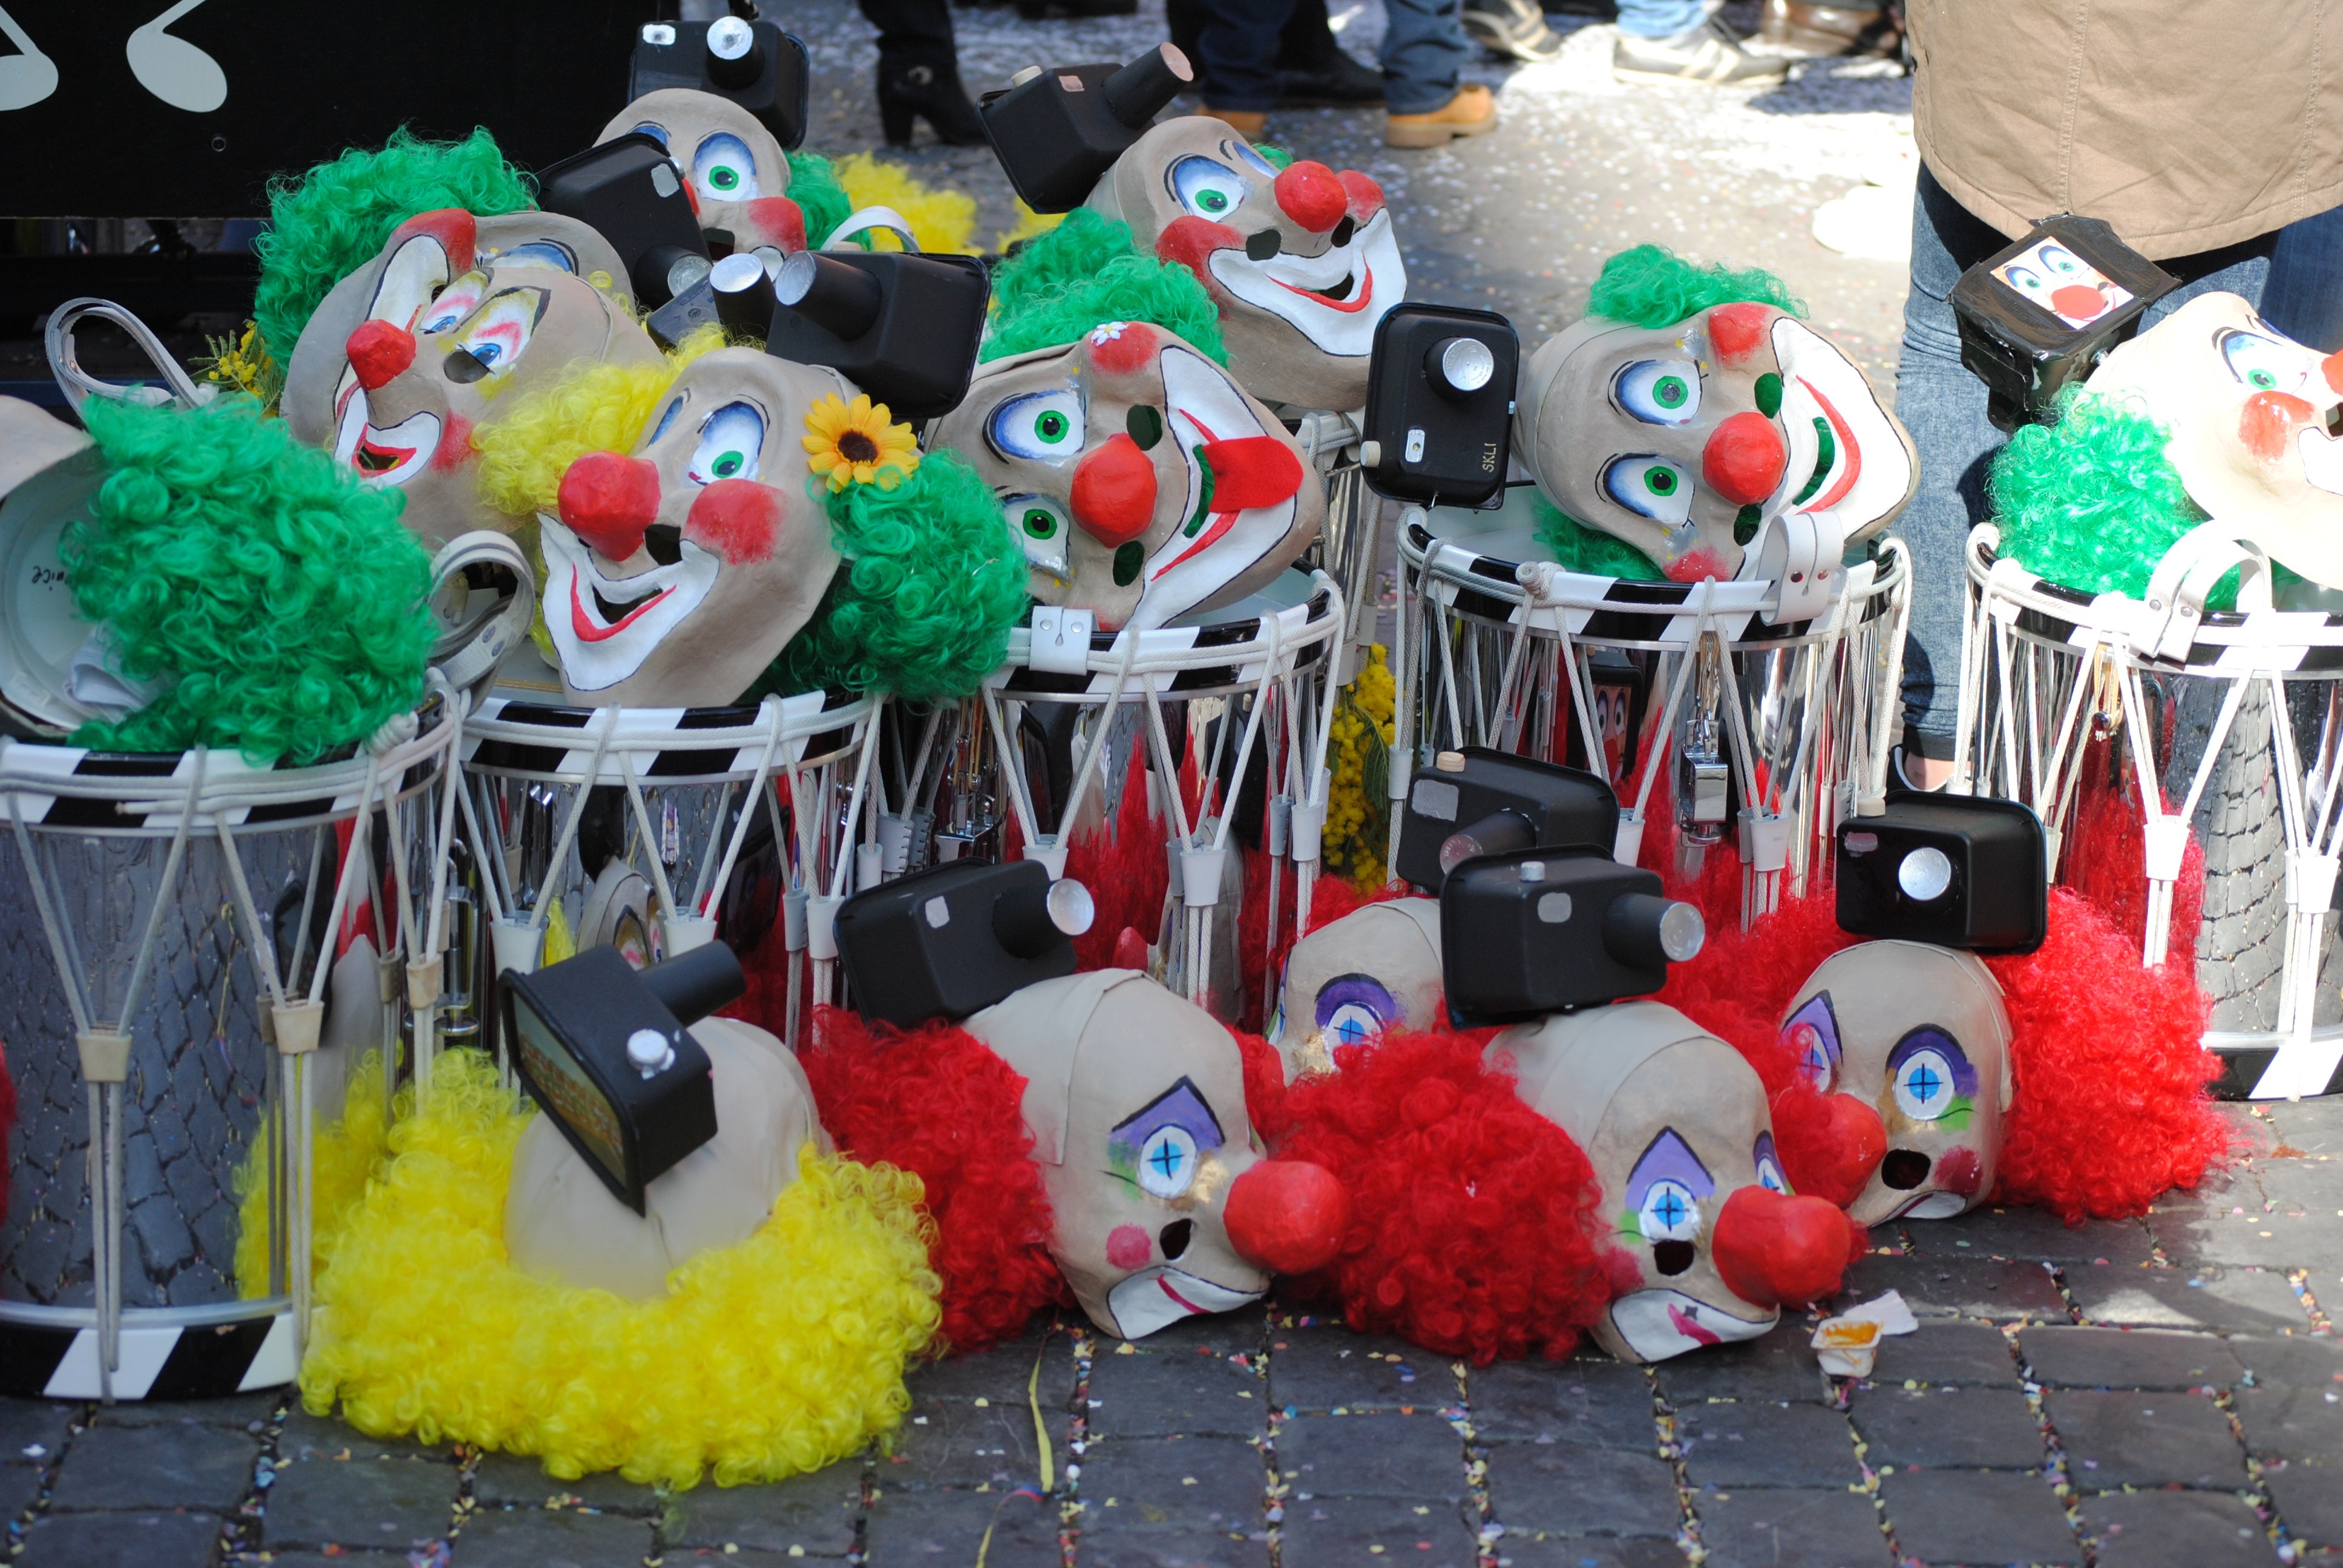
carnival, toy, masks, drums, depot, stuffed toy, basler fasnacht 2015